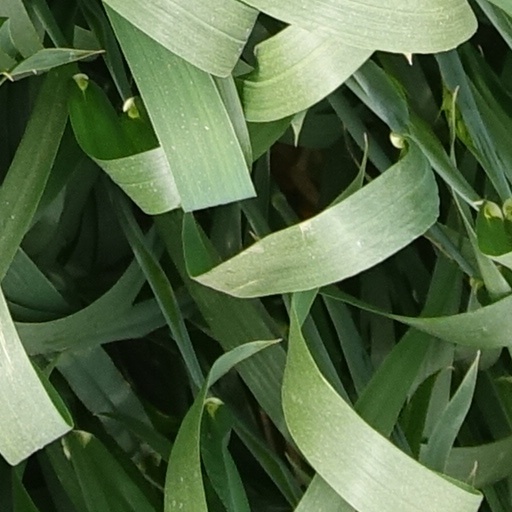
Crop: wheat